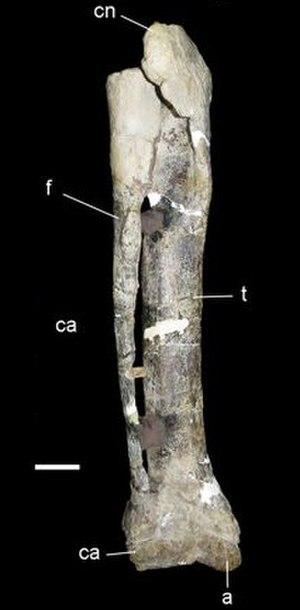
Xenotarsosaurus est un genre éteint de dinosaures théropodes de la famille des abélisauridés ayant vécu en Argentine au Crétacé supérieur, soit il y a environ entre 100,5 et 89,8 millions d'années.